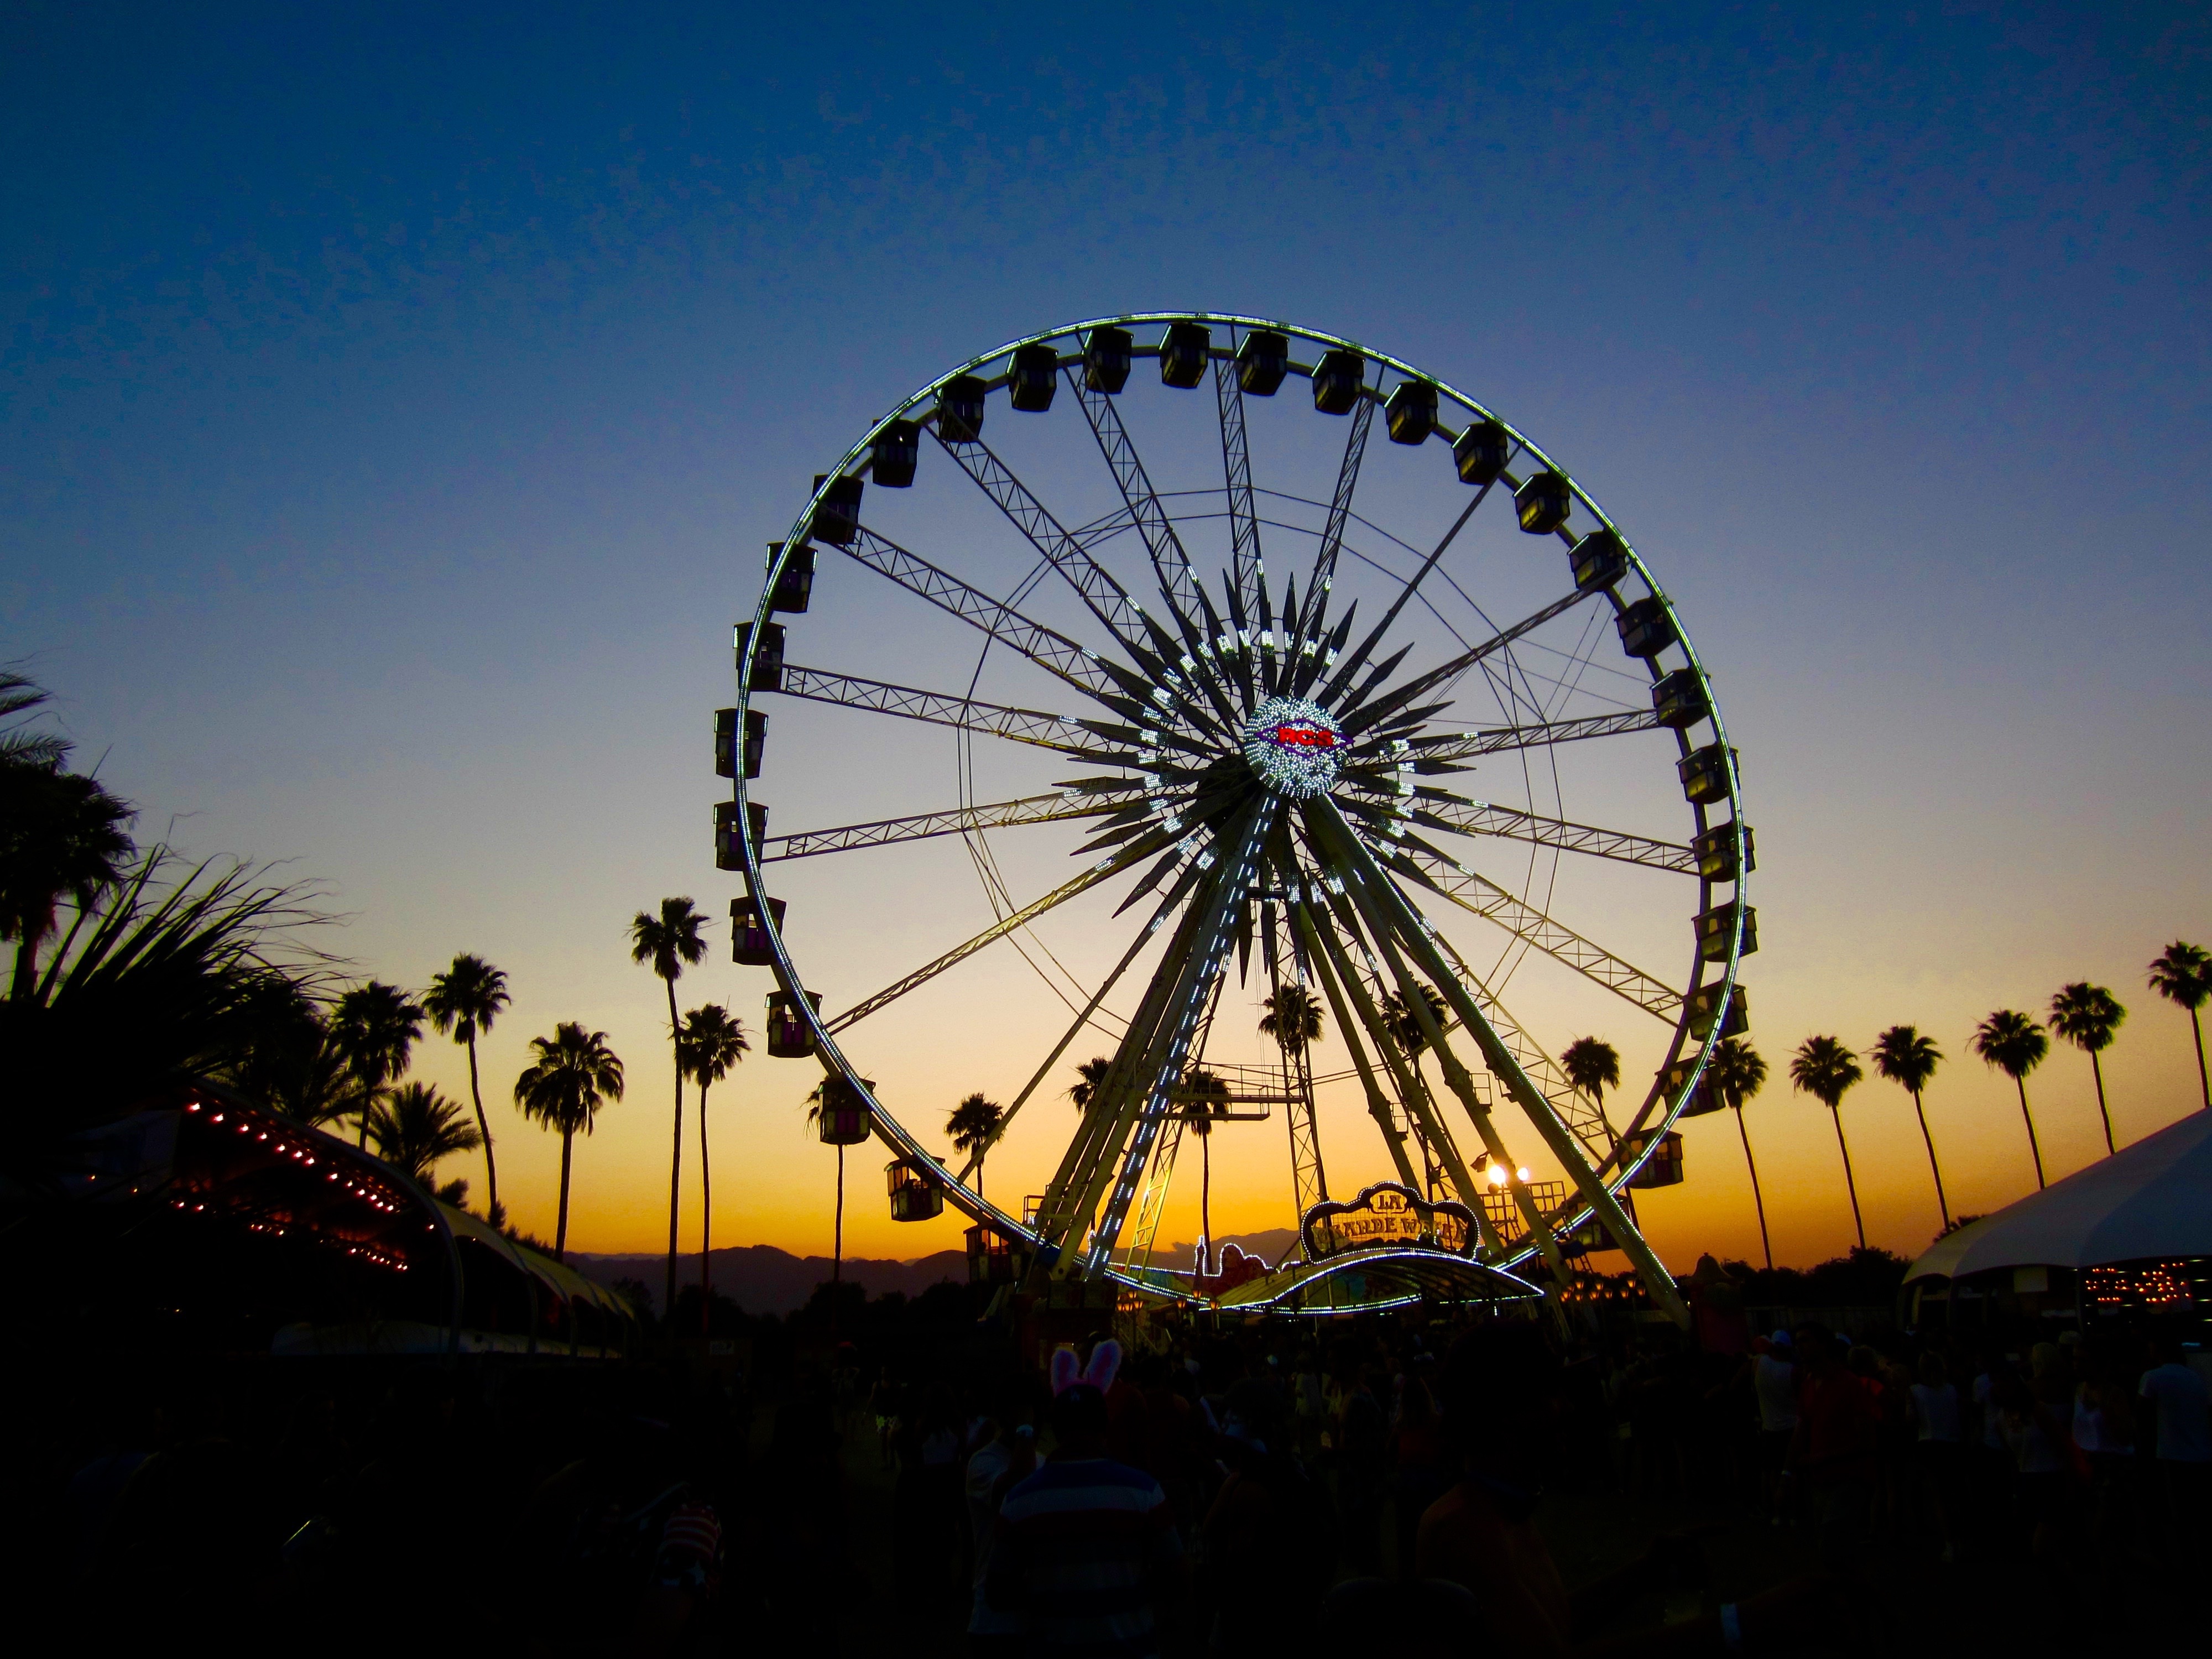
recreation, ferris wheel, amusement park, park, big wheel, tourist attraction, coachella, outdoor recreation, geographical feature